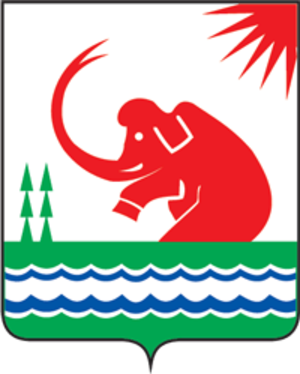
Srednekolymsk ou Srednékolymsk est une ville de la République de Sakha, en Russie. Sa population s'élevait à 3 484 habitants en 2014.